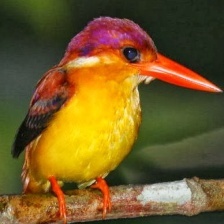
Species: RUFOUS KINGFISHER
Scientific name: CHLOROCERYLE INDA